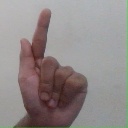
अक्षर: ळ